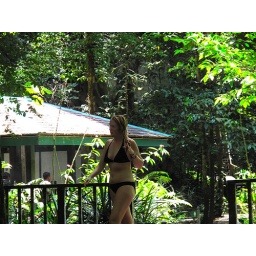
After a refreshing dip in the cool clear water of the Melinau River in the Gunung Mulu National Park in Sarawak (Mon 5-10-2009).